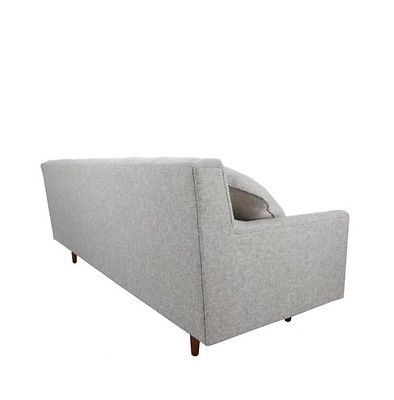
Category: sofa